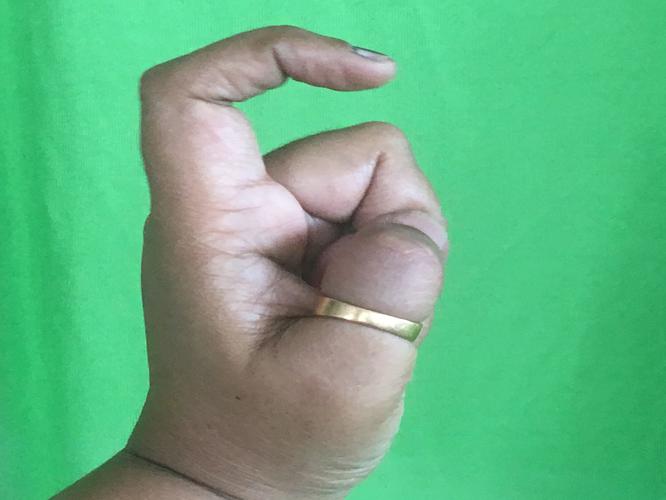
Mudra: Tamarachudam
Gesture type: single_hand